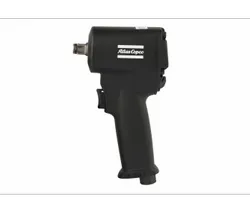
Label: Impact_Wrench_W2412